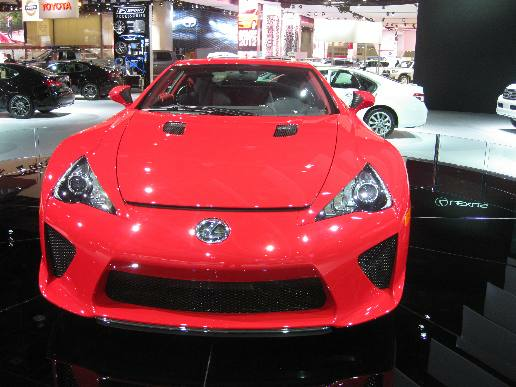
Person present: No